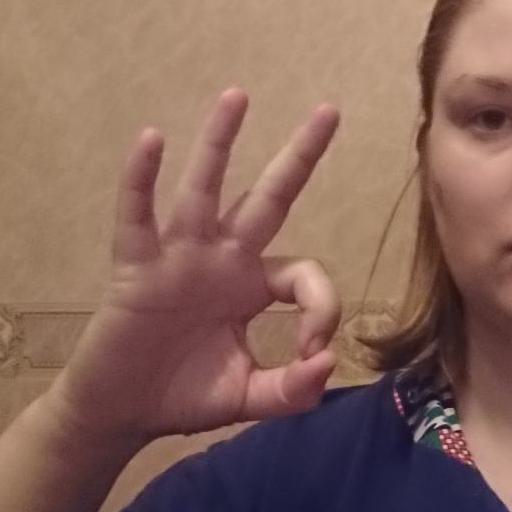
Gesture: ok